Mick Mars

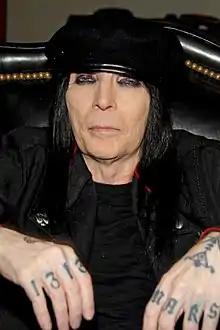
Mick Mars in 2012

Robert Alan Deal (born May 4, 1951), known professionally as Mick Mars, is an American musician best known as the former lead guitarist and co-founder of the heavy metal band Mötley Crüe, being the oldest of the four original members. He is known for his aggressive, melodic solos and bluesy riffs.